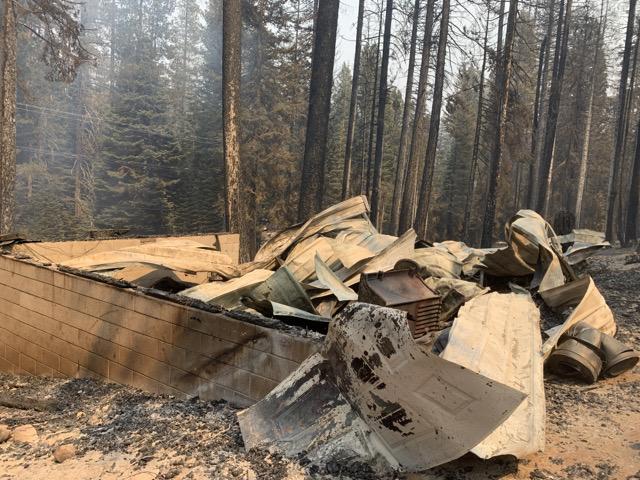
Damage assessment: destroyed